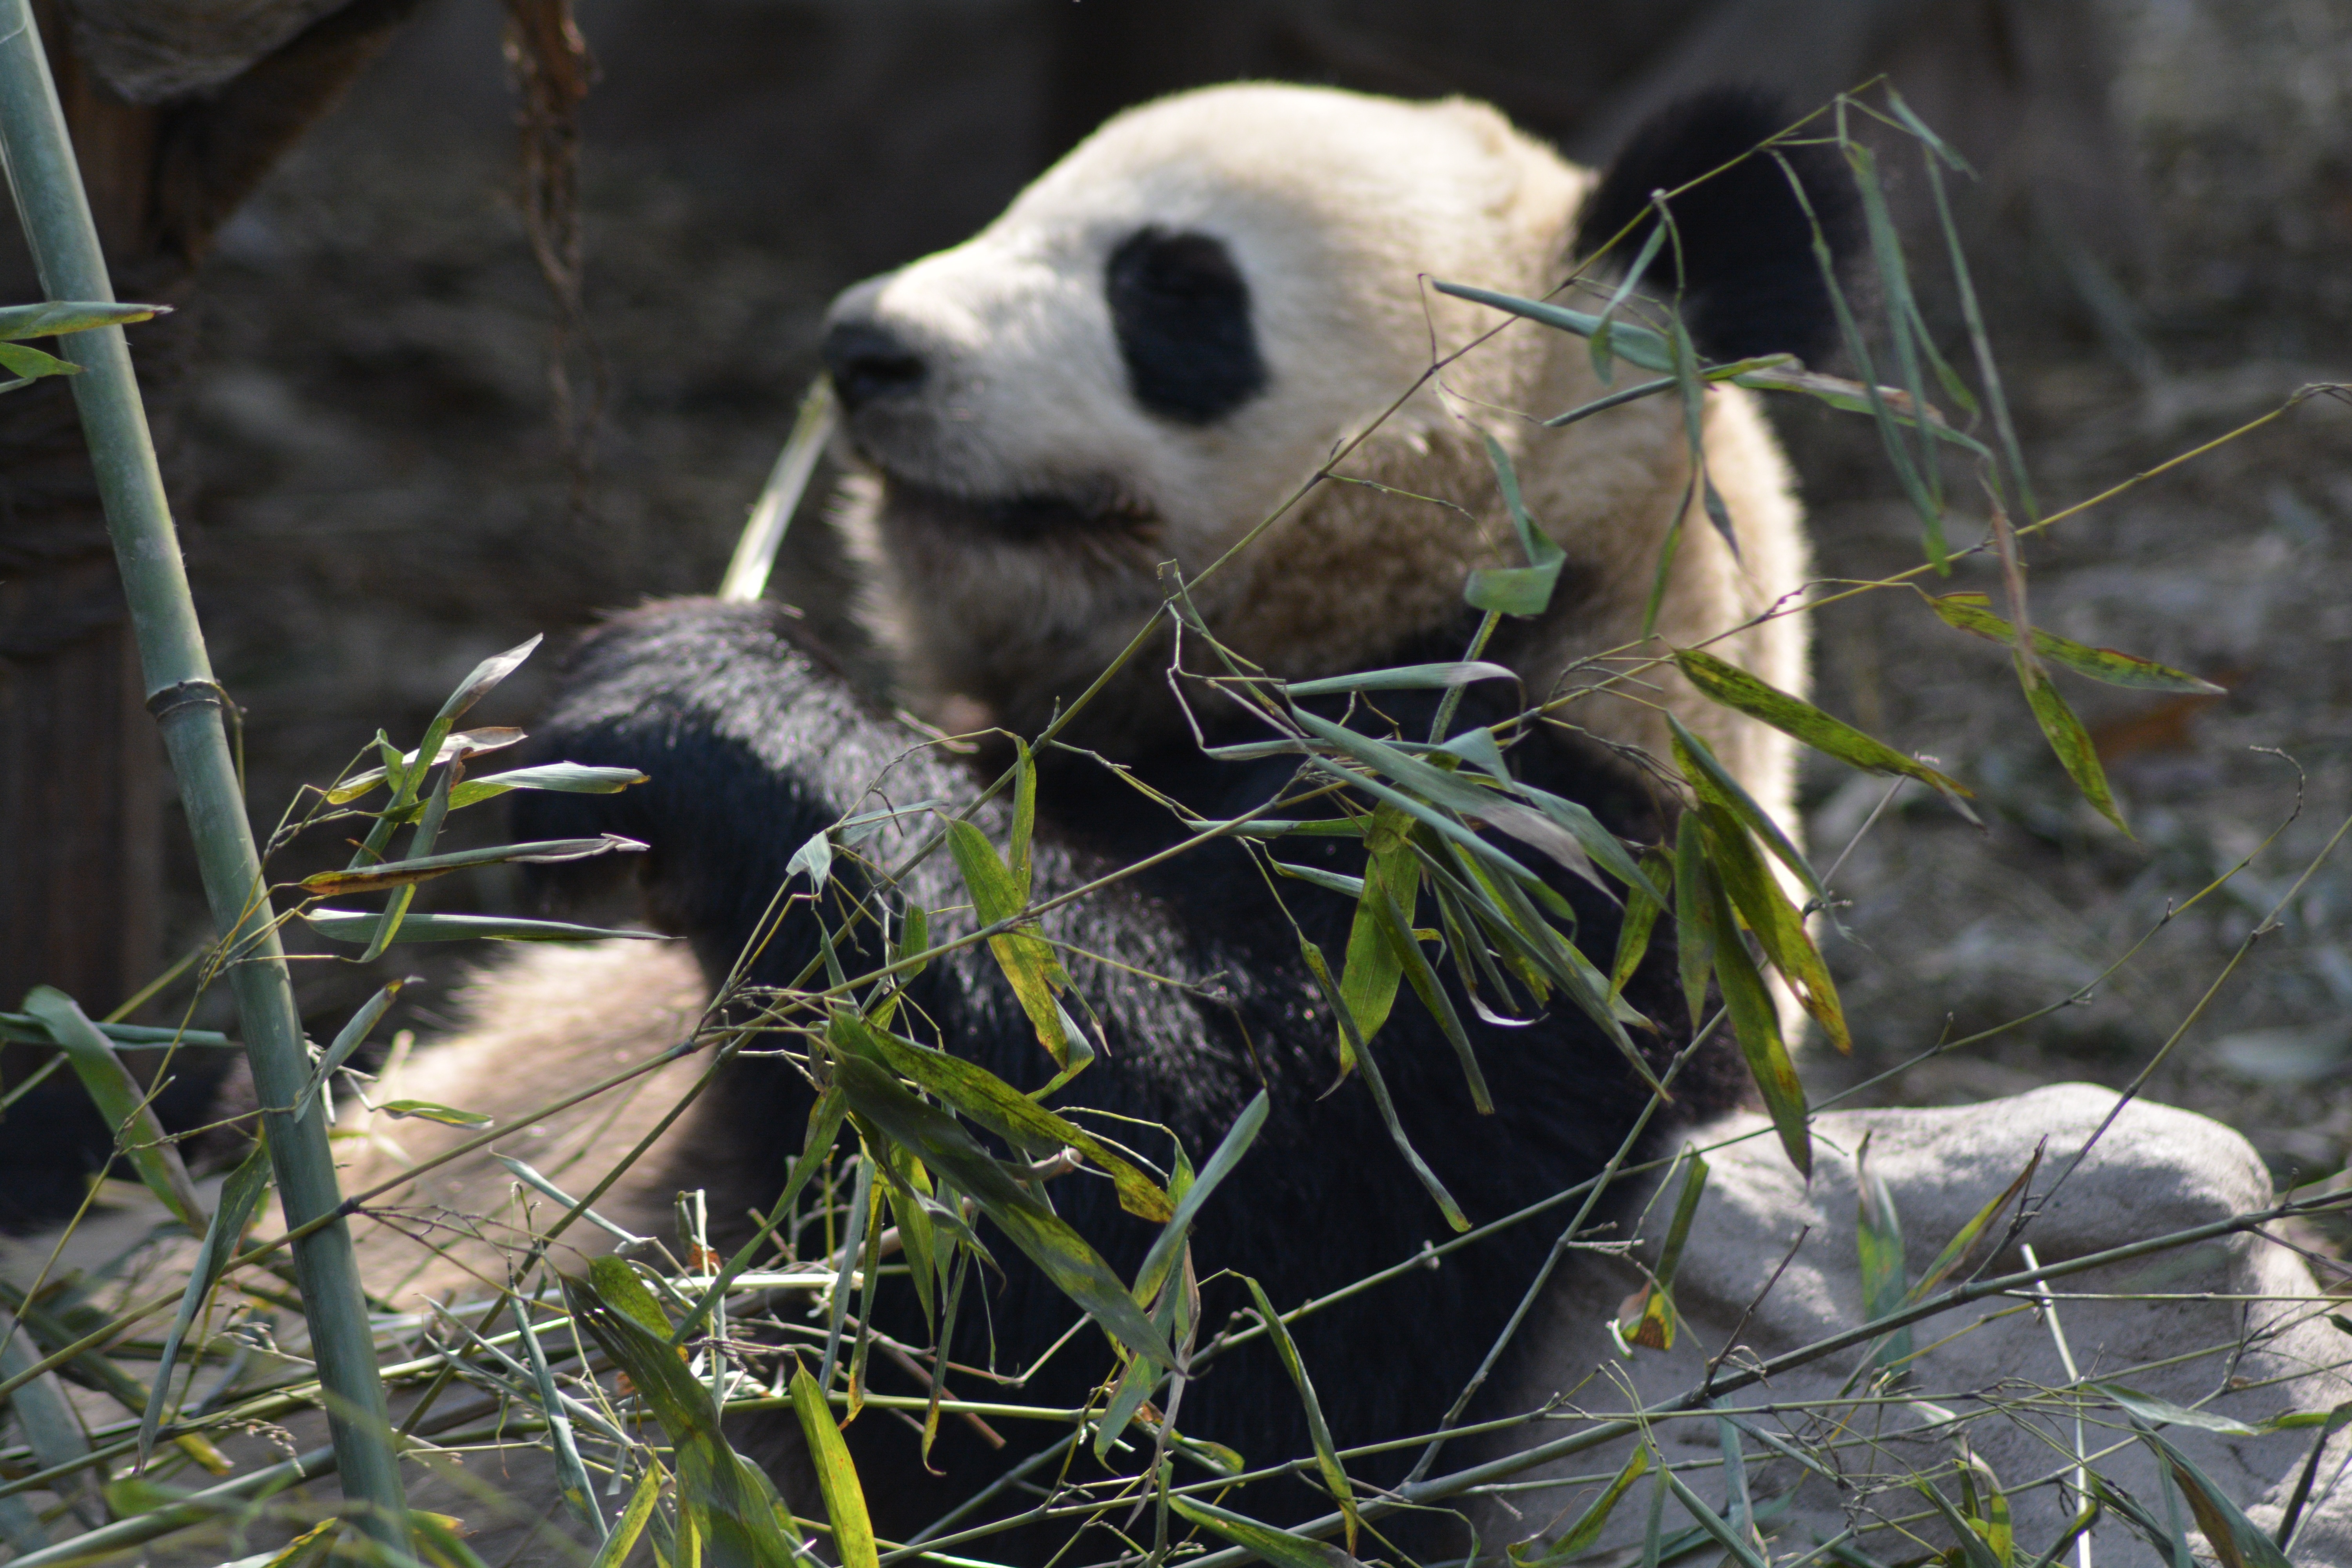
bear, wildlife, zoo, mammal, fauna, vertebrate, giant panda